Terenure College

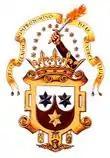

Terenure College is a Carmelite-run secondary school located in the suburb of Terenure, Dublin, Ireland. The school was founded in 1860 and had an associated primary school until 2017. It is one of the "big six" Leinster Schools Rugby-playing institutions, winning the Leinster Schools Senior Cup 10 times. 80% of the students who sat the Leaving Certificate in 2007 accepted a place in an Irish university.